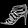
Label: Sandal